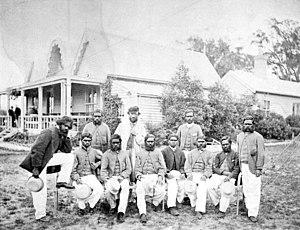
L'équipe d’Australie de cricket représente l’Australie dans les compétitions internationales majeures, comme la Coupe du monde de cricket, et dans les trois principales formes de cricket international : le Test cricket, le One-day International et le Twenty20 international.
Thomas Wentworth "Tom" Wills, né le 19 août 1835 à Molonglo Plain et mort le 3 mai 1880 à Heidelberg, Victoria, est un sportif australien, notamment reconnu comme le principal artisan de la création du football australien.
Le cricket est un sport collectif de balle et de batte opposant deux équipes composées normalement de onze joueurs chacune. Il se joue généralement sur un terrain de forme ovale, en herbe, au centre duquel se trouve une zone d'une vingtaine de mètres de longueur, à chaque extrémité de laquelle on trouve une structure de bois, le guichet. Une rencontre est divisée en plusieurs manches. Au cours de chacune d'entre elles, l'une des équipes essaye de marquer des points, et possède simultanément deux batteurs sur le terrain, chacun devant l'un des guichets. Un point est notamment marqué à chaque échange de position de ces deux joueurs lorsque la balle est en jeu. Leurs onze adversaires sont également présents sur l'aire de jeu. La balle est lancée par l'un de ceux-ci en direction du guichet d'un des deux batteurs. L'objectif de la seconde équipe est d'empêcher la première de marquer, principalement en éliminant les batteurs adverses, par exemple en détruisant le guichet avec la balle sur le lancer.